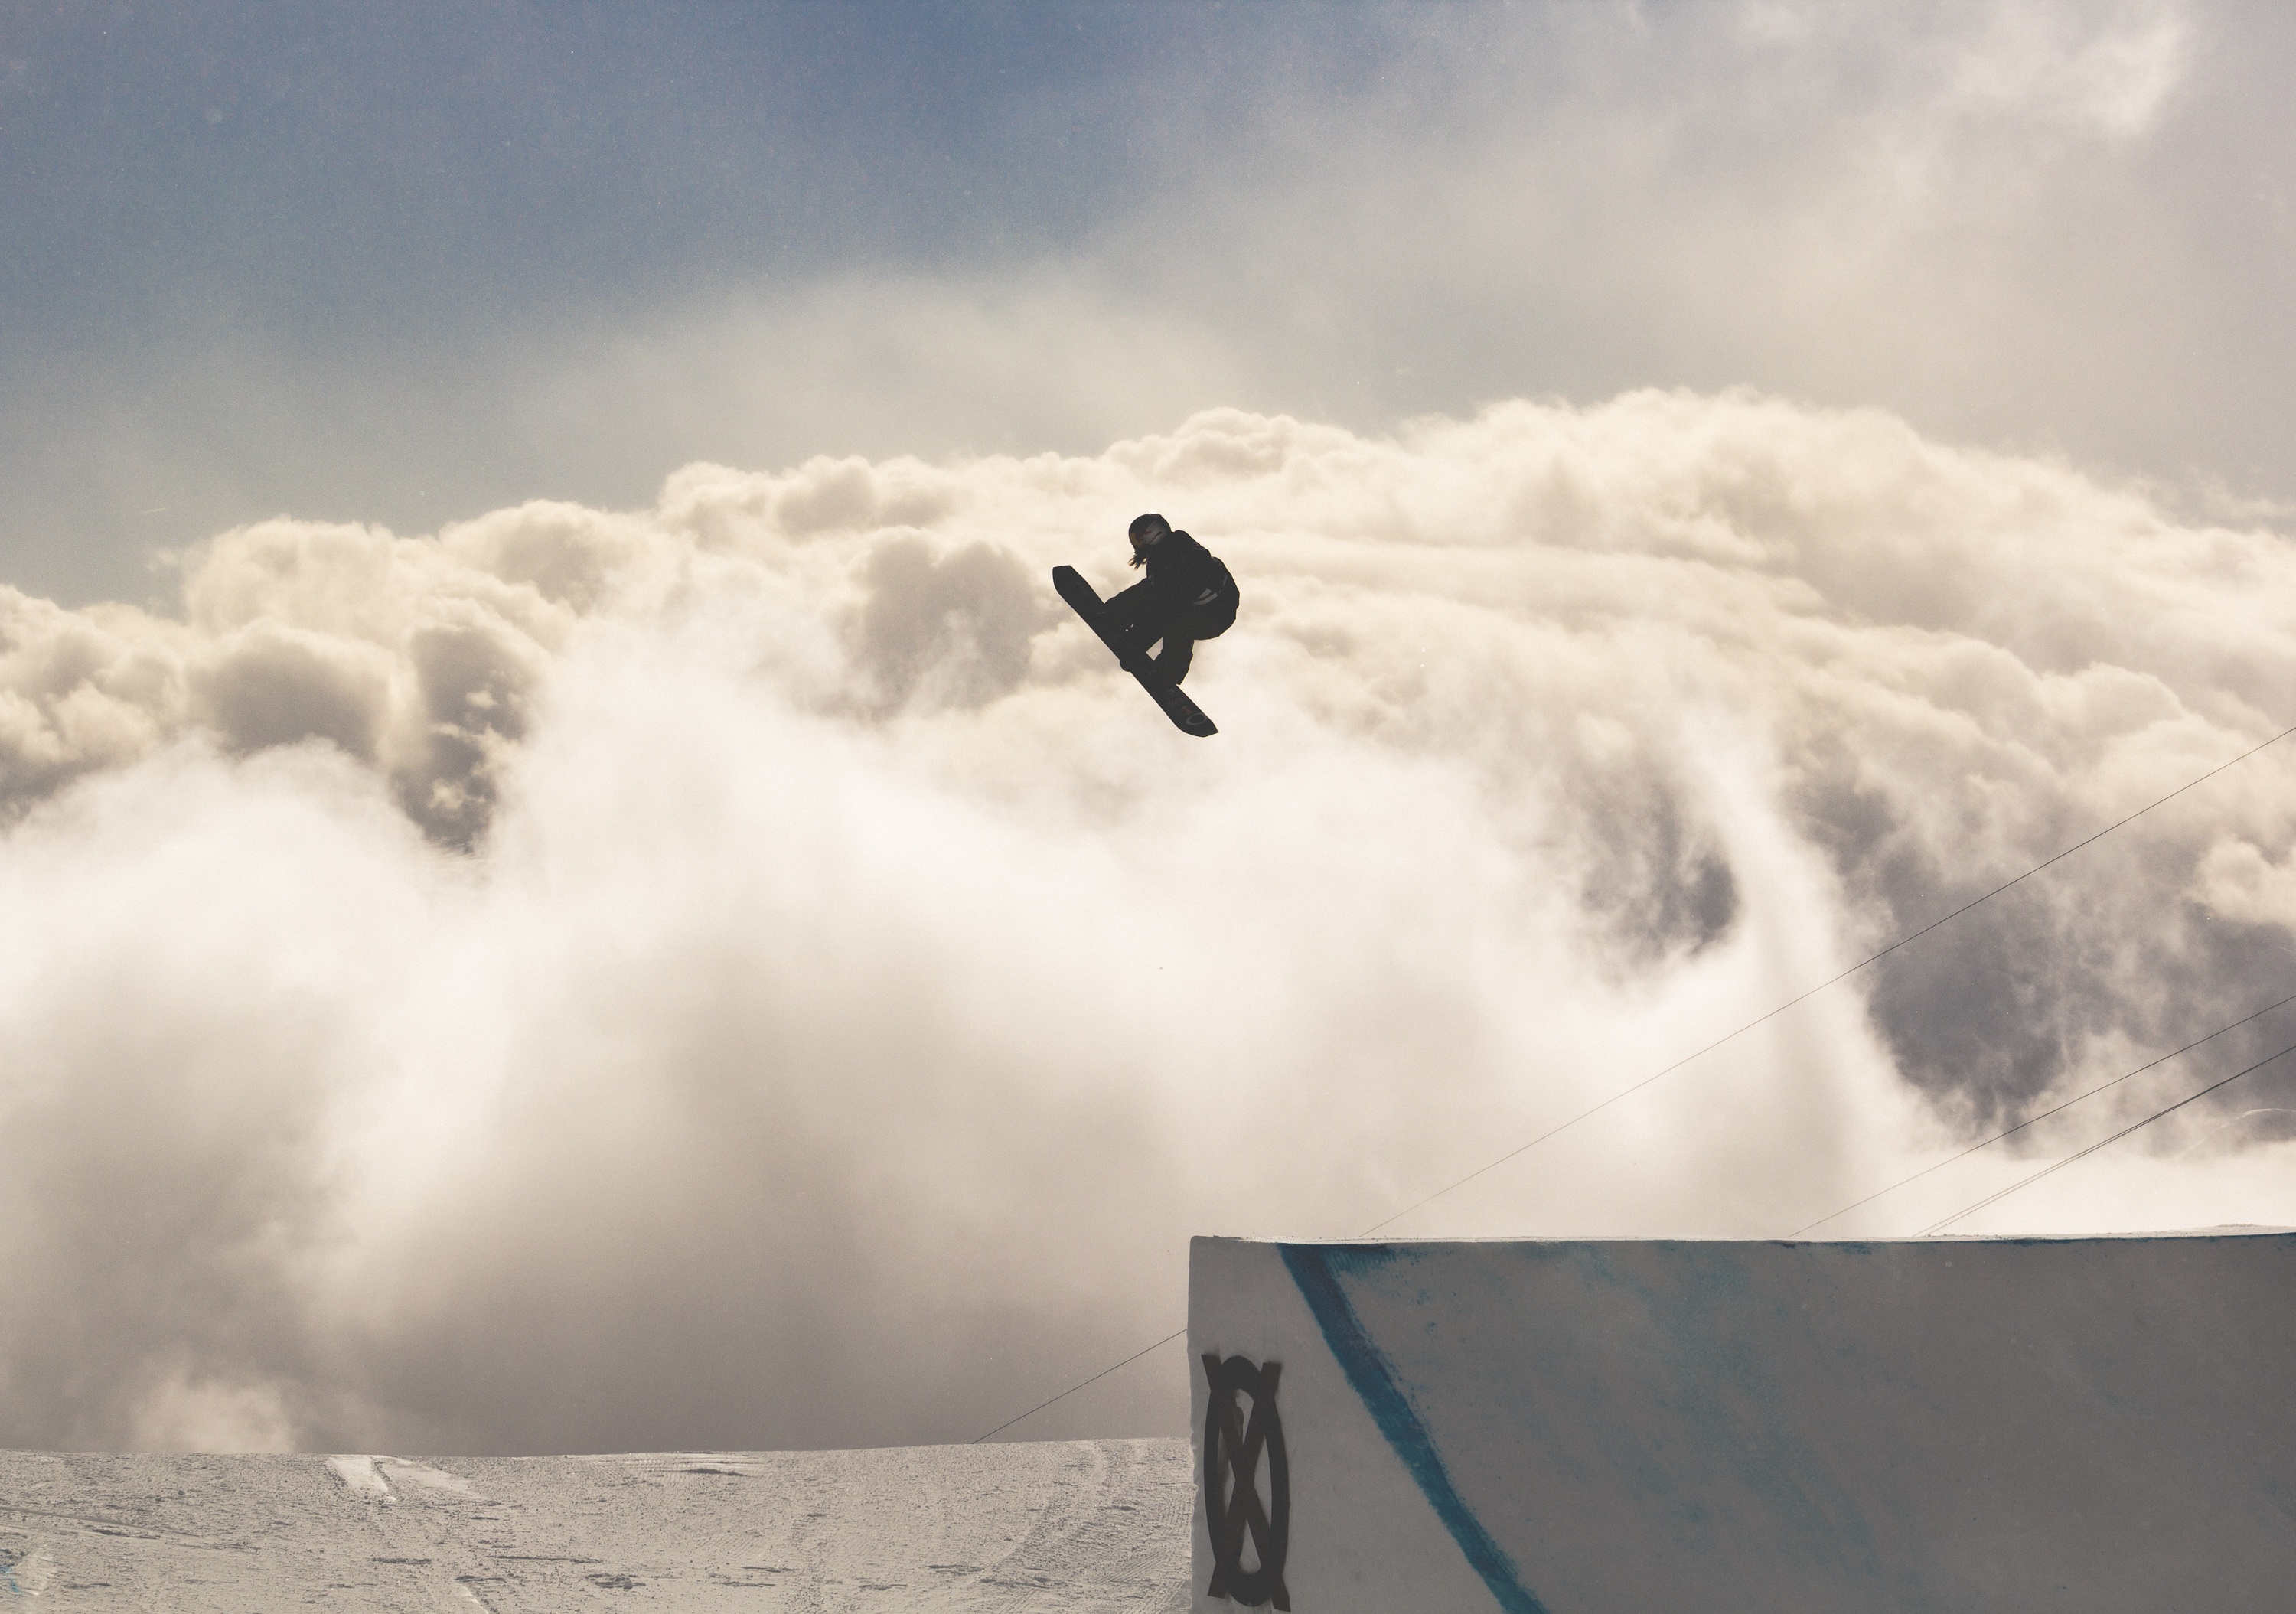
sea, mountain, snow, winter, cloud, sky, white, wave, wind, flight, weather, extreme sport, meteorological phenomenon, atmosphere of earth